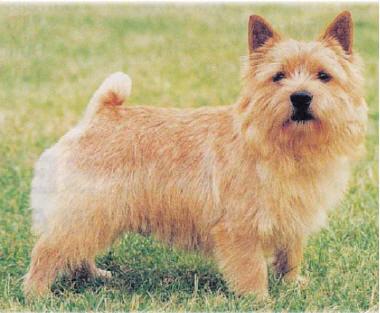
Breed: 203-n000027-Norfolk_terrier